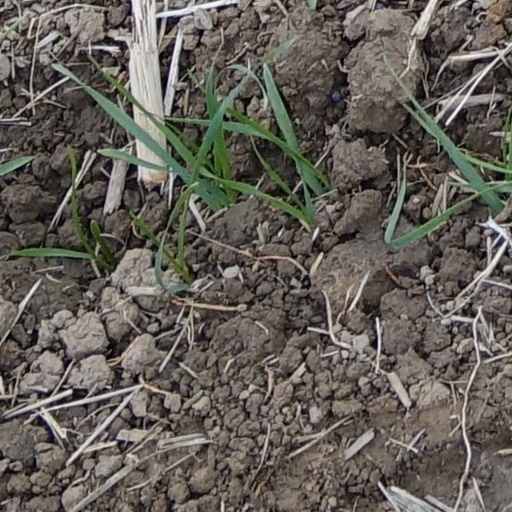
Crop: wheat